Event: Nepal Earthquake
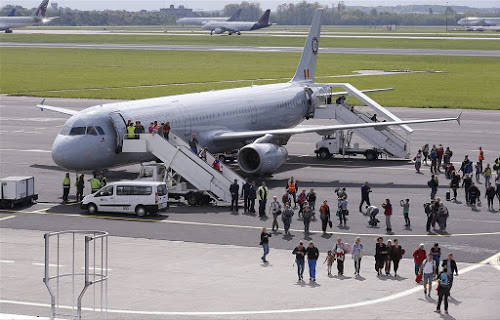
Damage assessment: no_damage